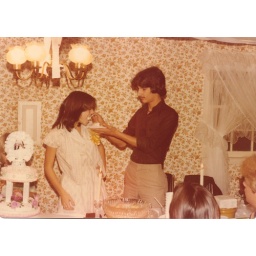
Feeding my new bride some cake at weeding reception in home Brentwood, NY